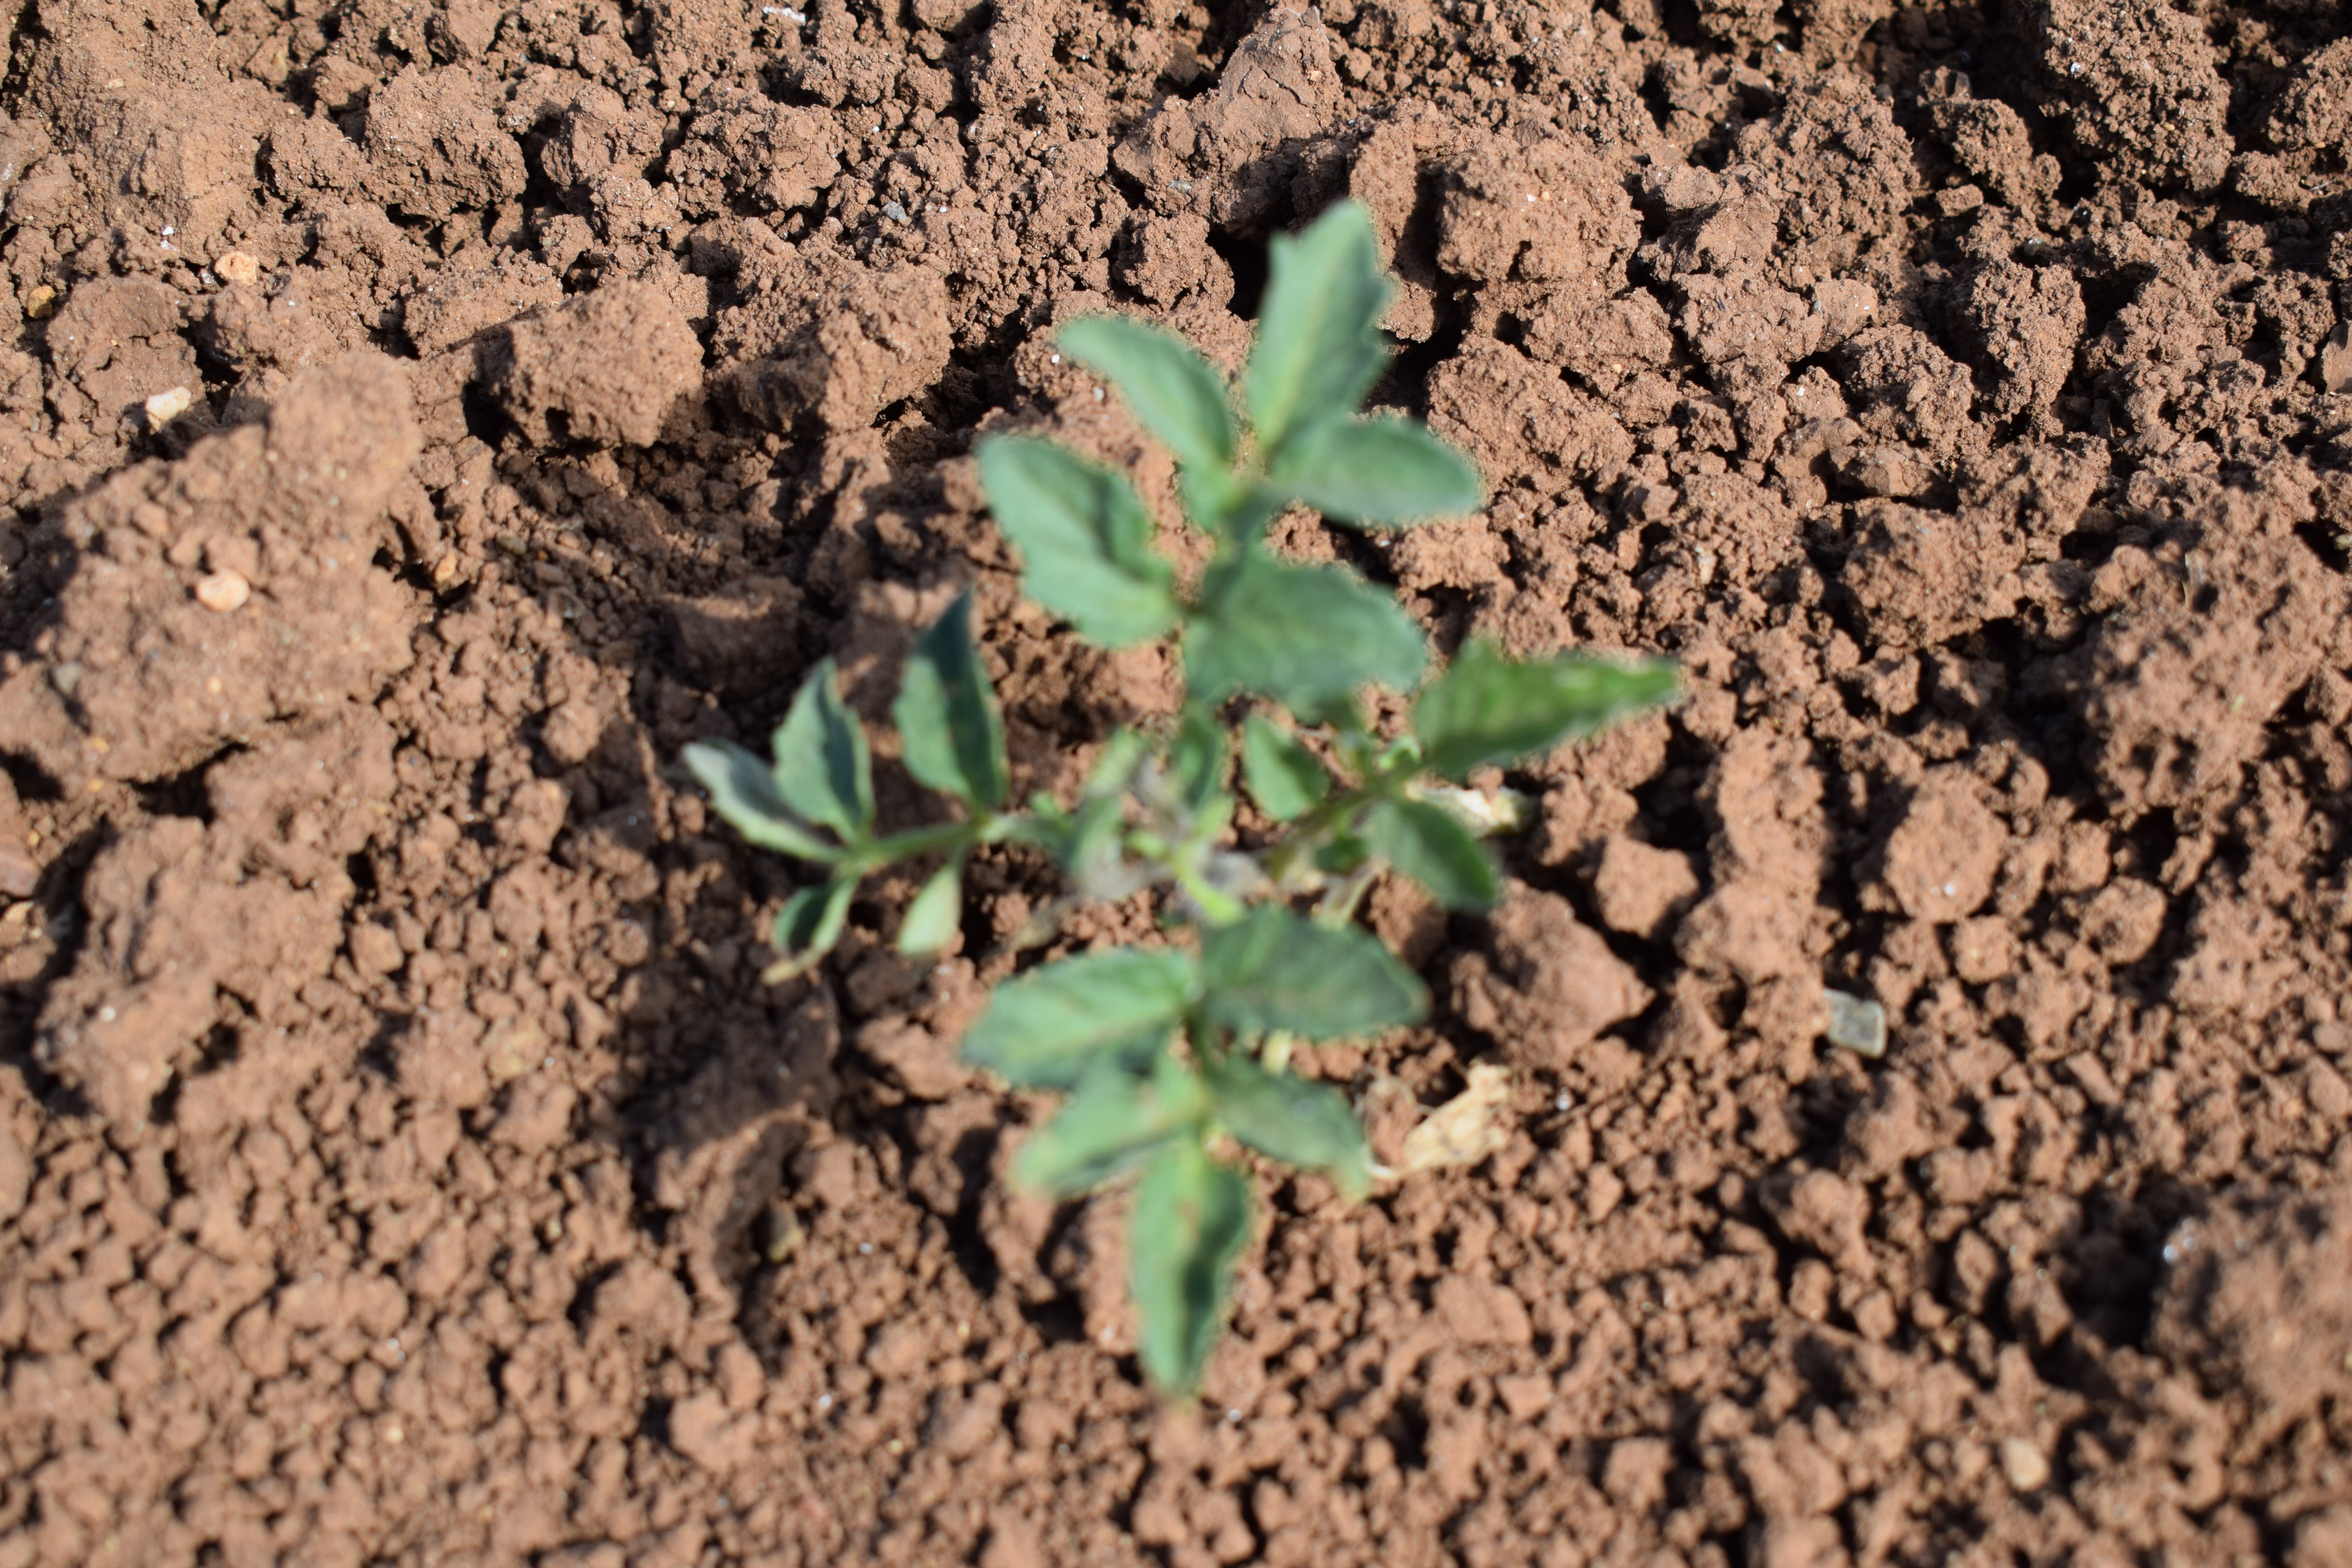
Label: tomato